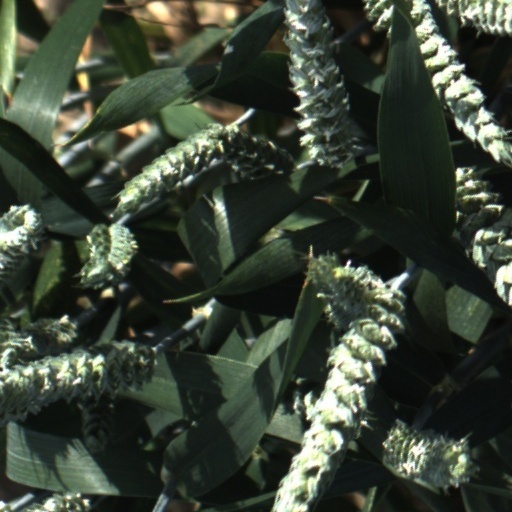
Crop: wheat